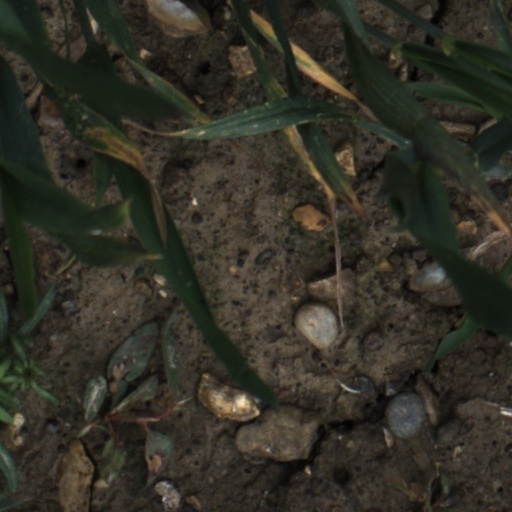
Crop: wheat